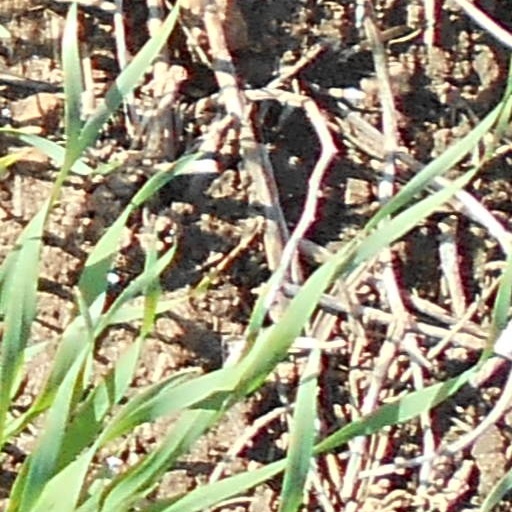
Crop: wheat